Turhan Sultan

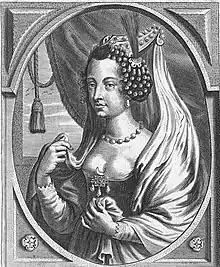
Engraving by Pieter de Jode II

Hatice Turhan Sultan (1627 – 4 August 1683) was the first Haseki sultan of the Ottoman sultan Ibrahim, and Valide sultan as the mother of Mehmed IV, she served as Official Regent of the Ottoman Empire, from 1651 to 1656 and as "de facto ruler of the Empire" for over three decades. Turhan was prominent for the regency of her young son and her building patronage. She and Kösem Sultan are the only two women in Ottoman history to be regarded as official regents and had supreme control over the Ottoman Empire. As a result, Turhan became one of the prominent figures during the era known as Sultanate of Women.